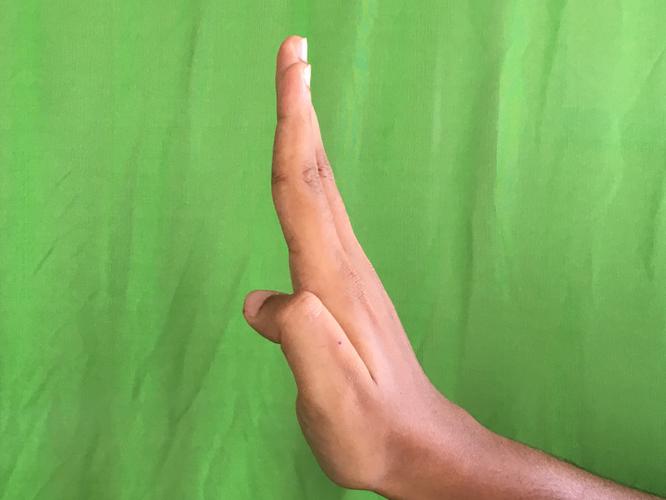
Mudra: Pathaka
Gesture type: single_hand